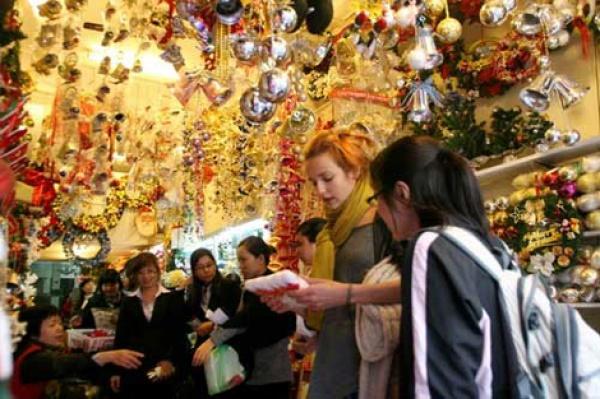
mọi người đang xuất hiện trong một cửa hàng bán đồ trang trí